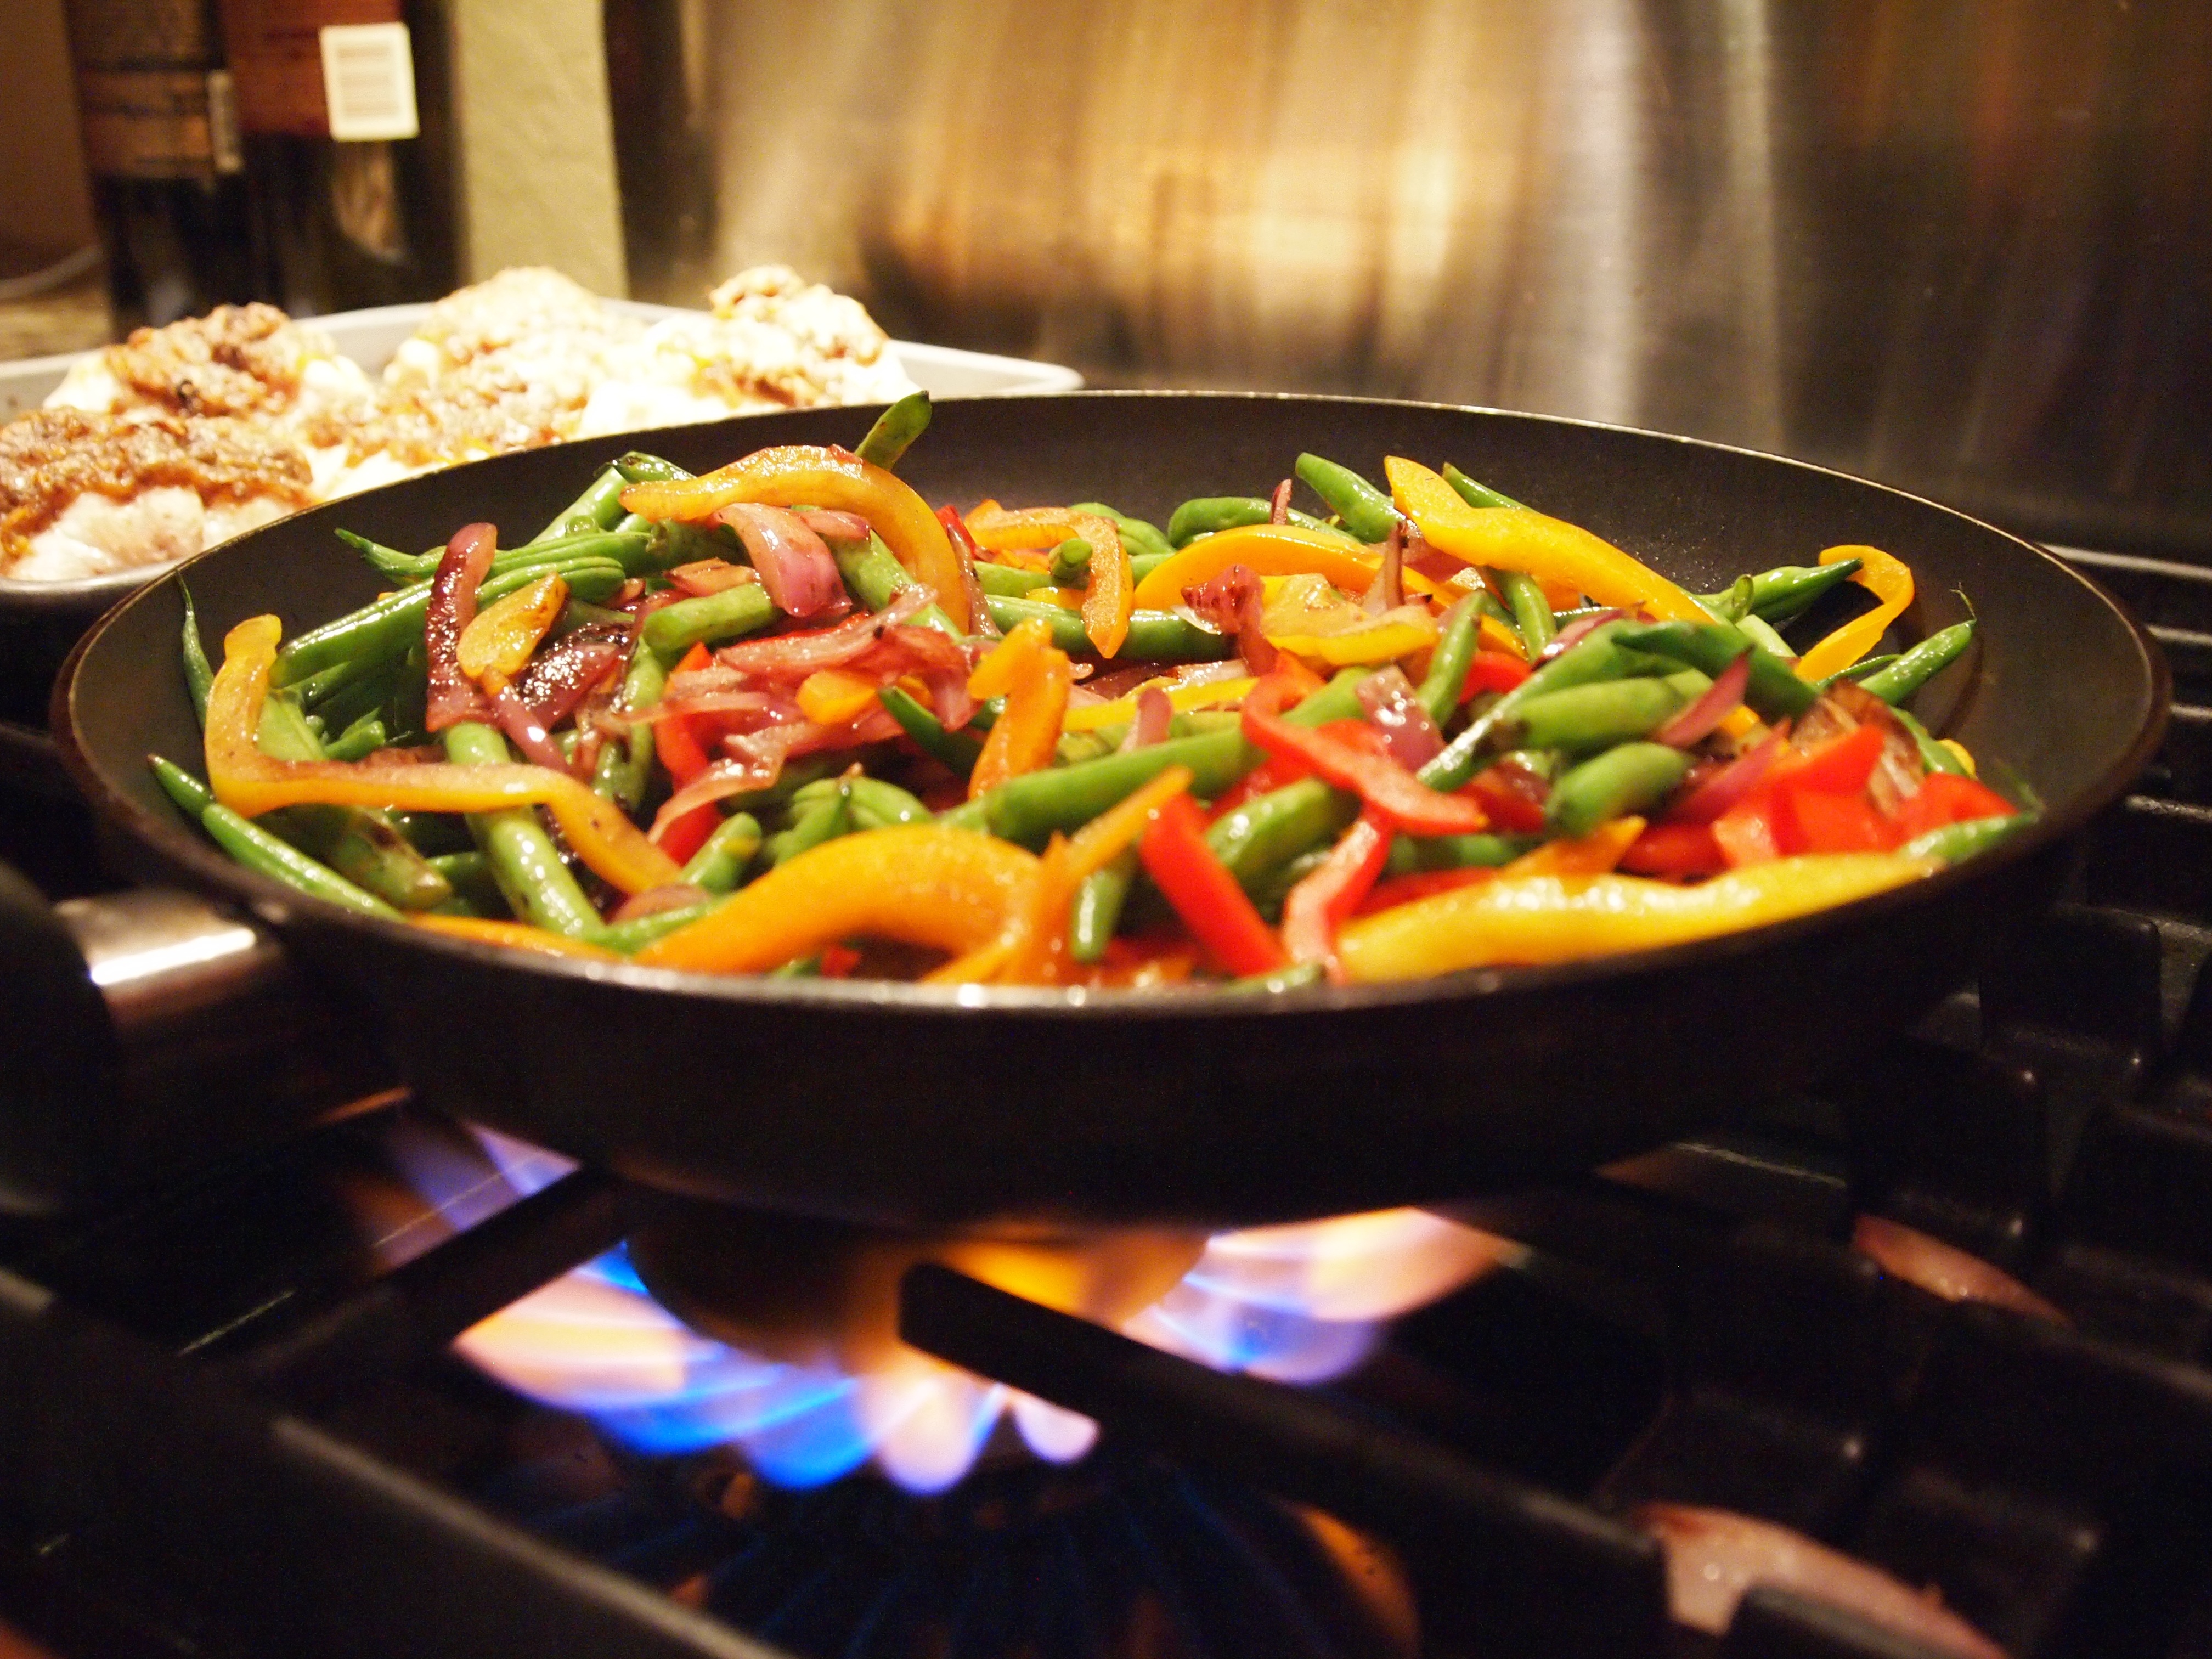
restaurant, dish, meal, food, cooking, produce, healthy, cuisine, stir fry, dinner, fry